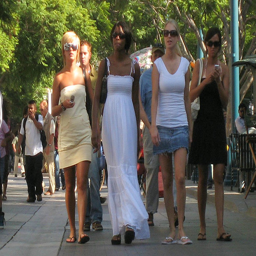
A group of friends waering skirts and dressing are walking down the street.
A group of women walking along a sidewalk.
A group of women that are standing on the sidewalk.
A group of women walking down a busy sidewalk.
A group of women standing beside each other walking down the sidewalk.